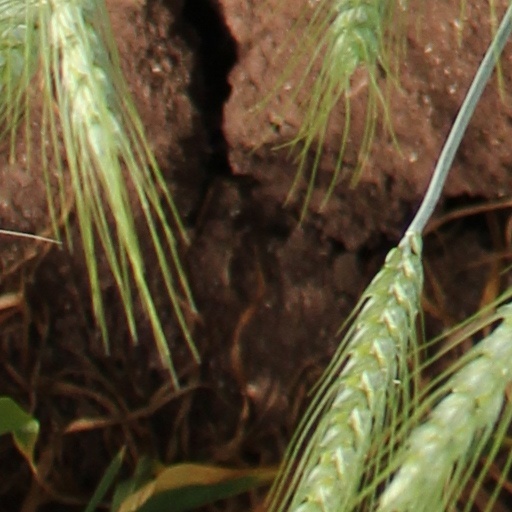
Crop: wheat